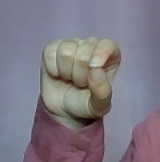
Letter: fa